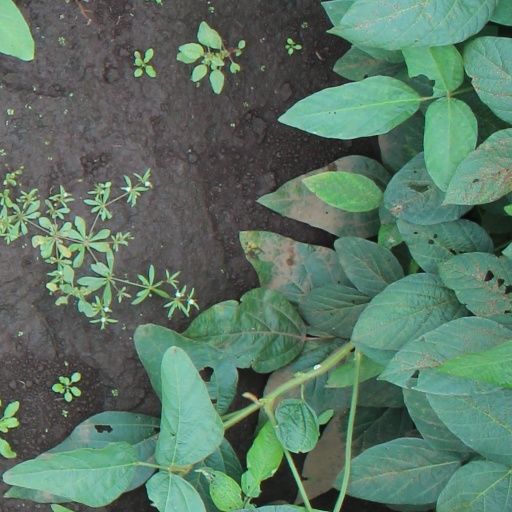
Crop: soybean